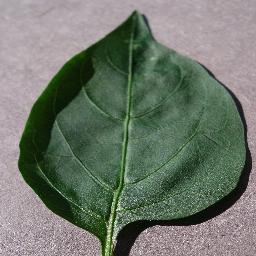
Label: Pepper,_bell___healthy